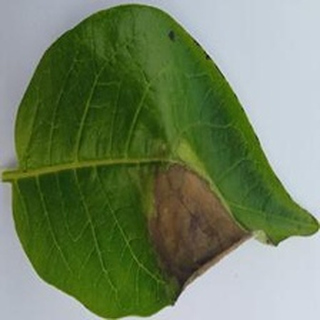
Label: potato_late_blight